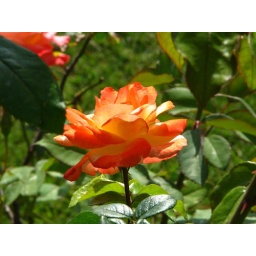
Taken in rose garden between cinderella's castle and tomorrowland